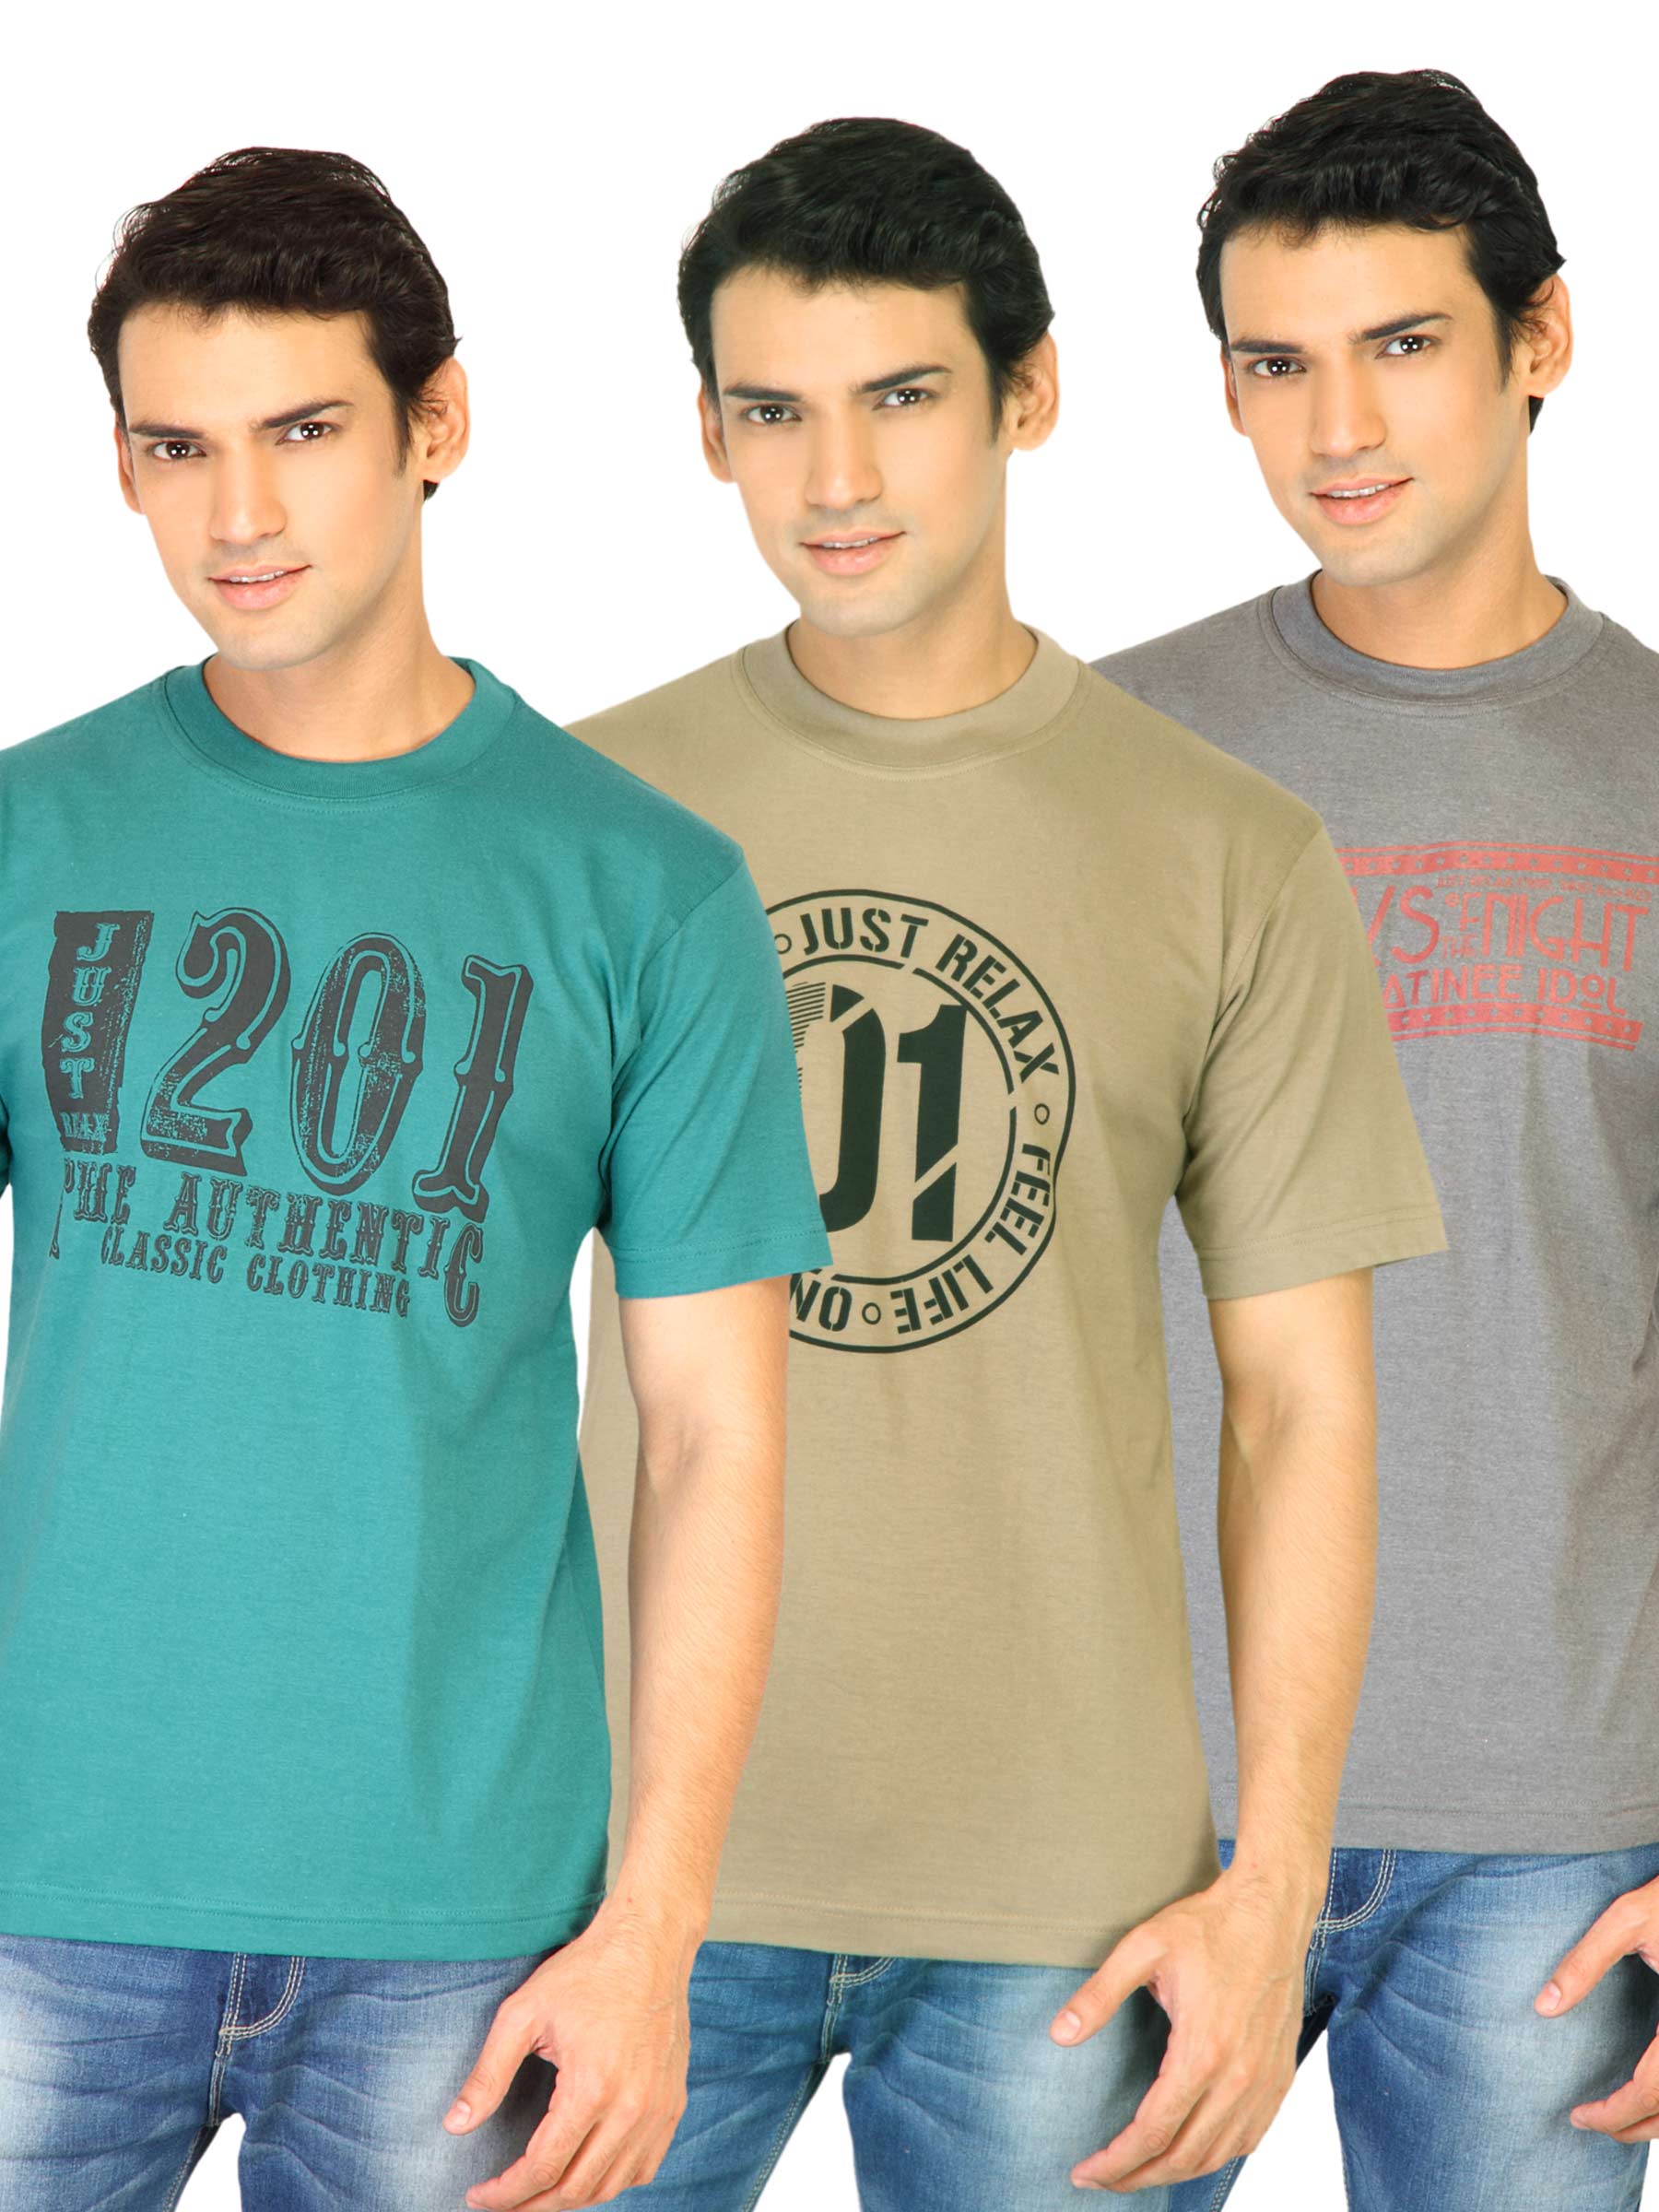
Classic Polo Men Printed pack of 3 Tshirts
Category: Apparel / Topwear / Tshirts
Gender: Men
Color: Green
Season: Fall 2011
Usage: Casual